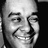
Emotion: happy